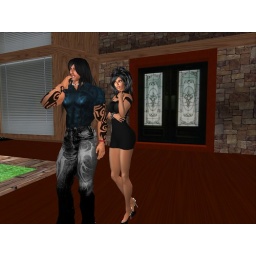
standing in front of Pia's &amp;quot;new&amp;quot; house -custom built